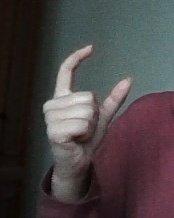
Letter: nun